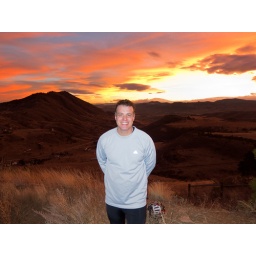
I was returning from a mountain bike ride and was struck by the beautiful sunset.